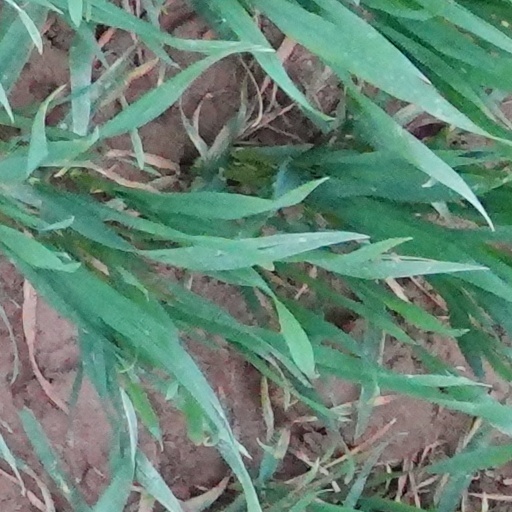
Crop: wheat